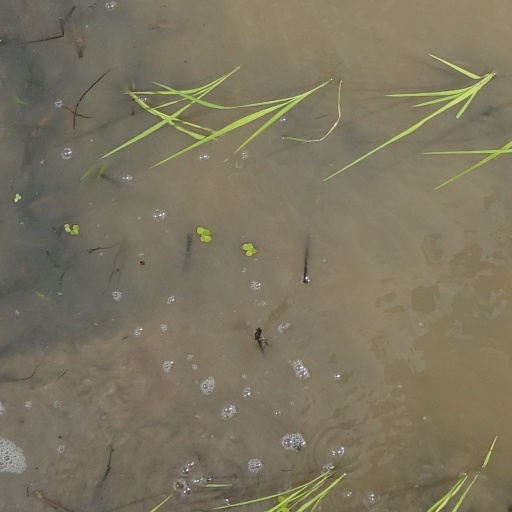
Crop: rice